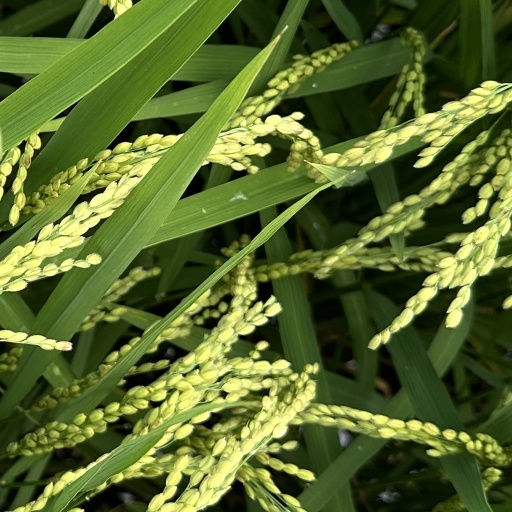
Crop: rice